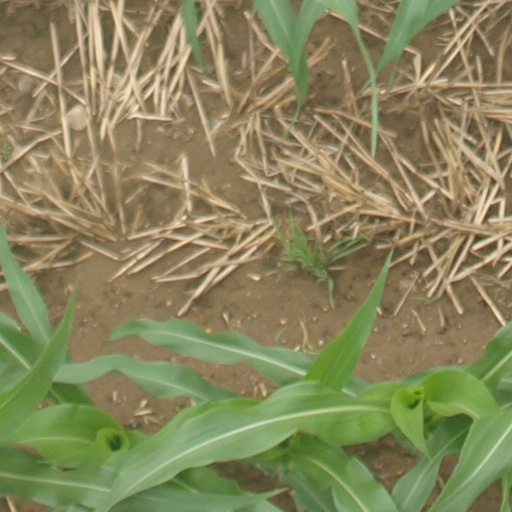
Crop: maize; corn